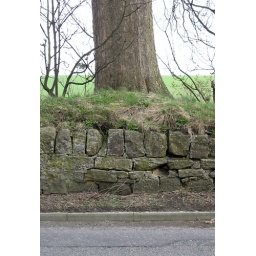
. . . fence WITH tree, fence conquered by tree, tree and fence putting on the same show, etc.